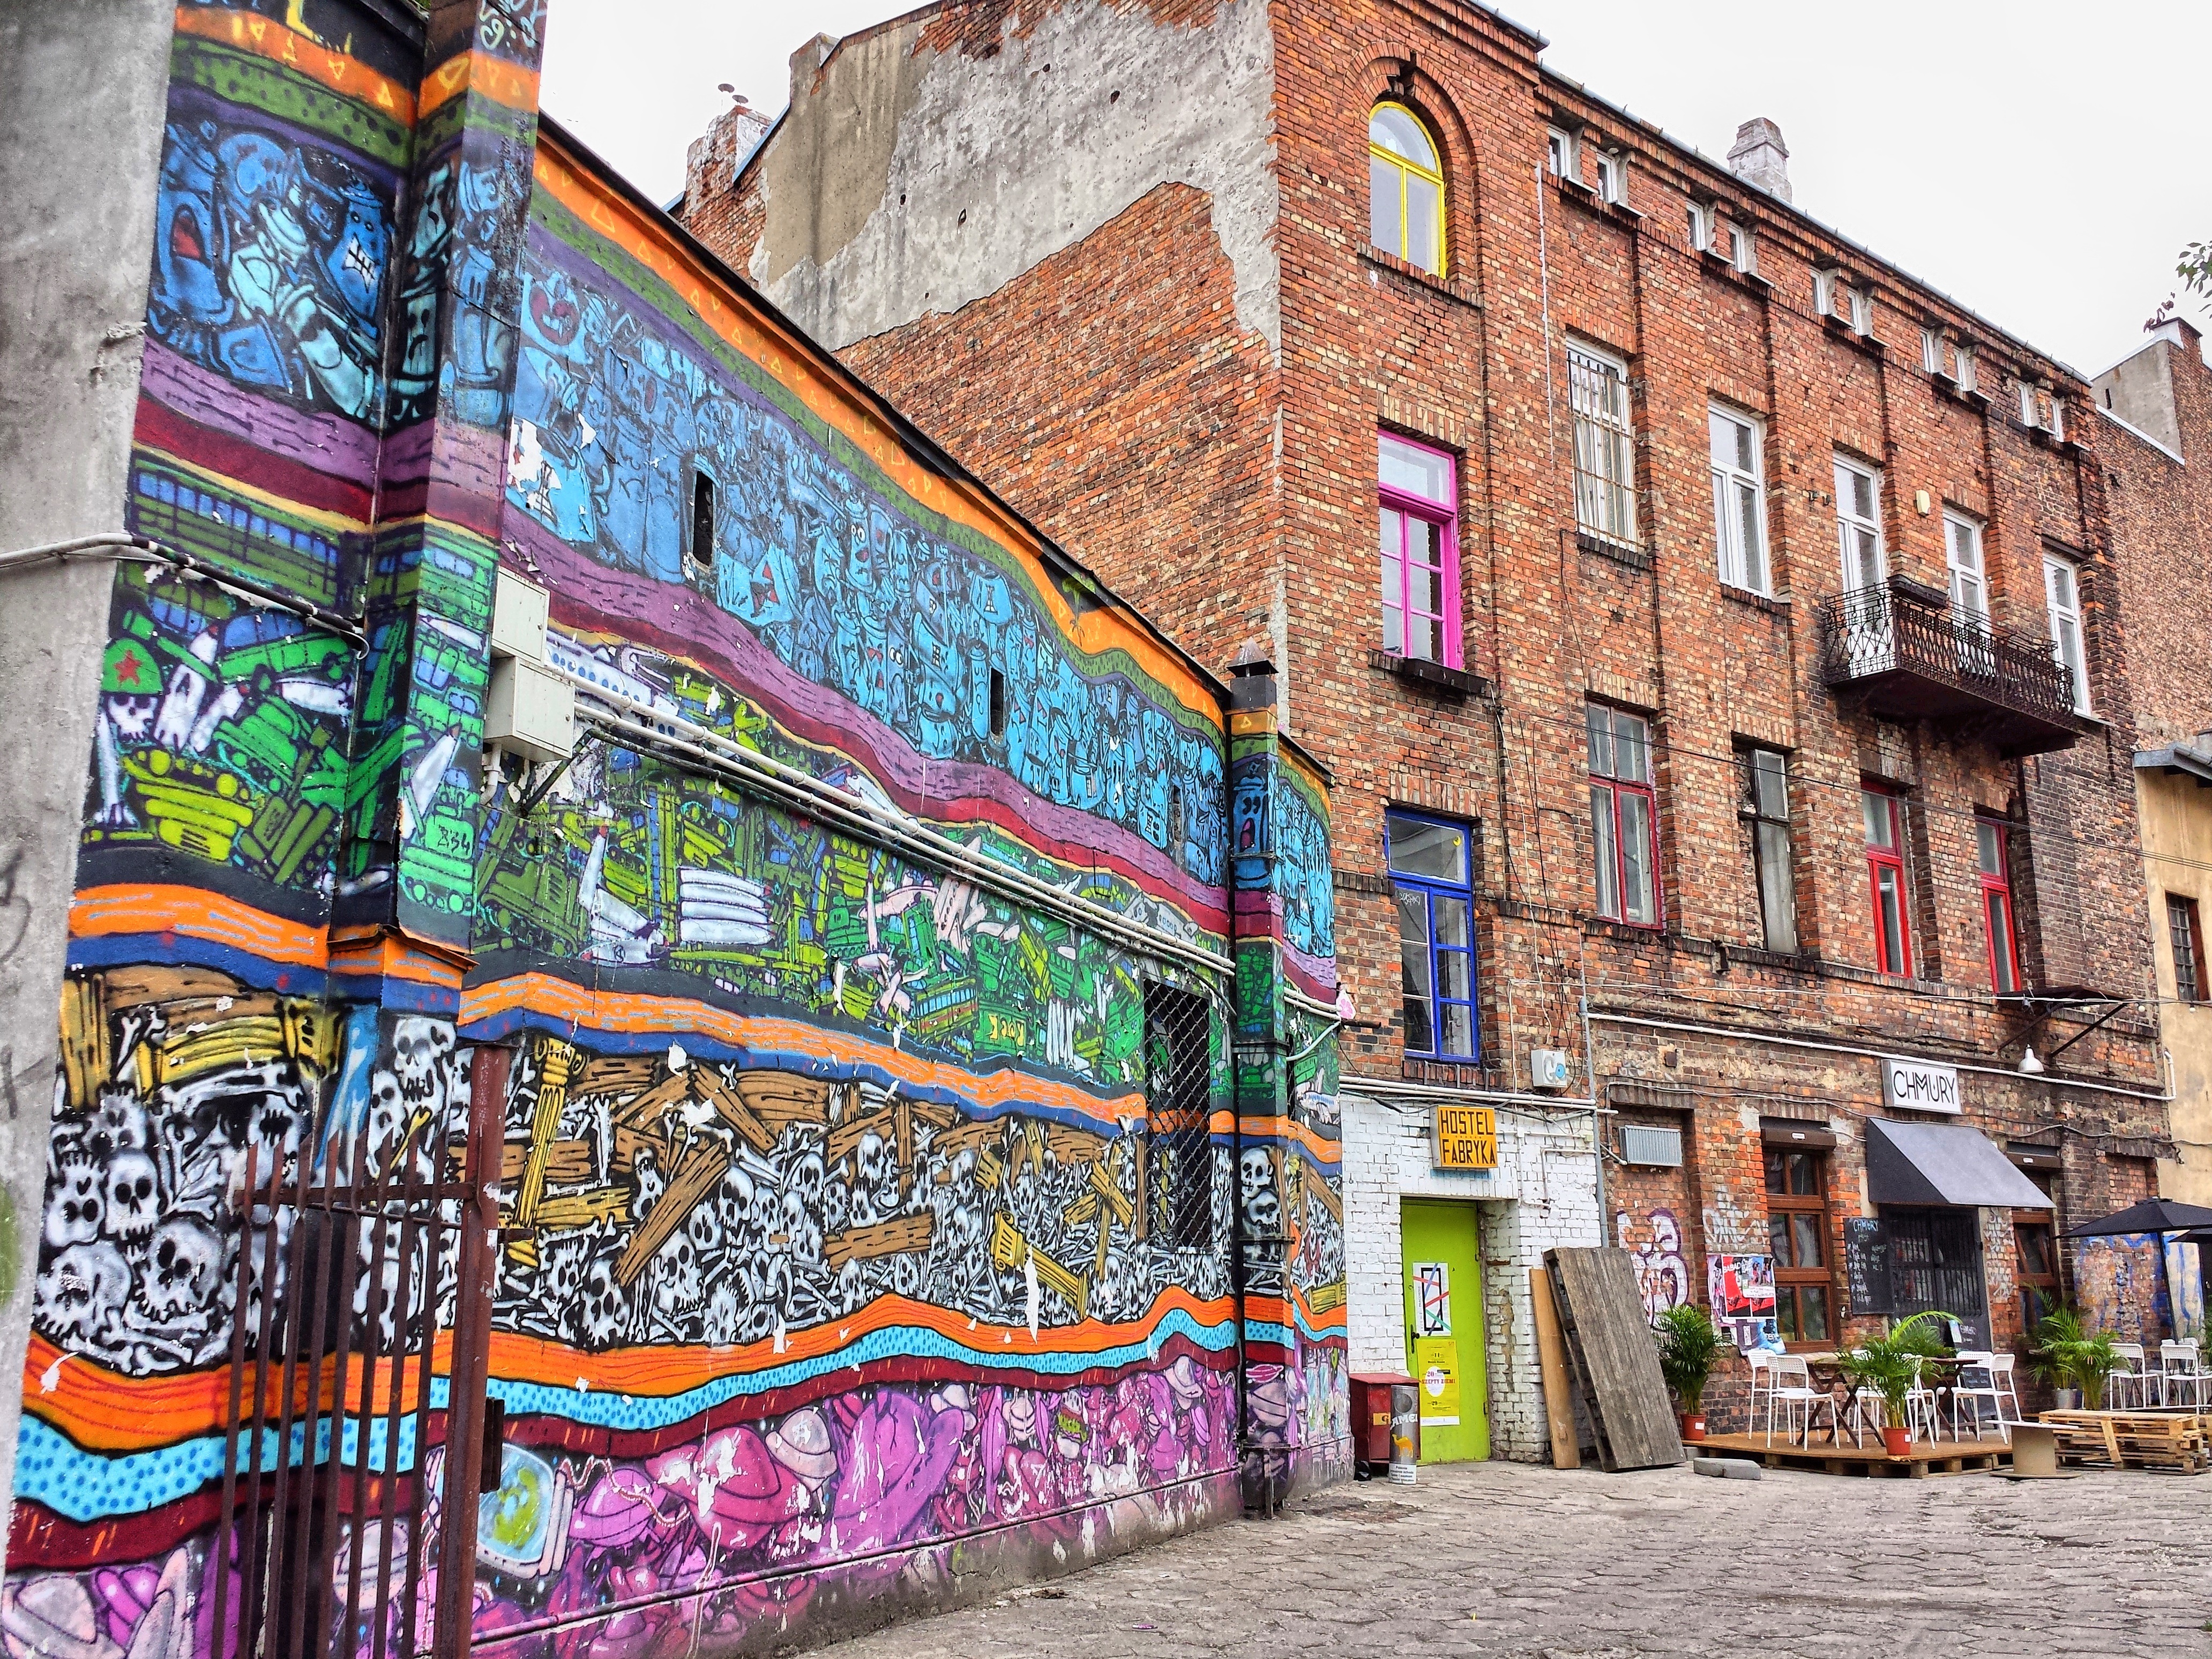
road, street, town, building, alley, city, wall, graffiti, street art, art, colors, figure, infrastructure, poland, mural, lake dusia, kamienica, hostel, warsaw, neighbourhood, the window, urban area, human settlement